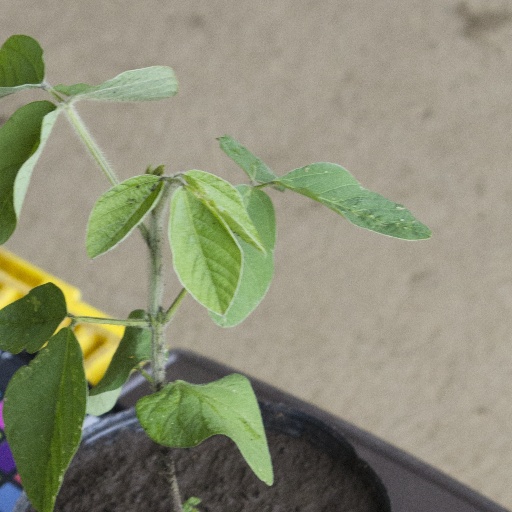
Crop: soybean